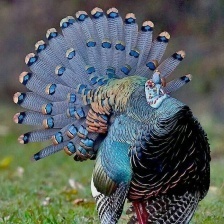
Species: OCELLATED TURKEY
Scientific name: MELEAGRIS OCELLATA